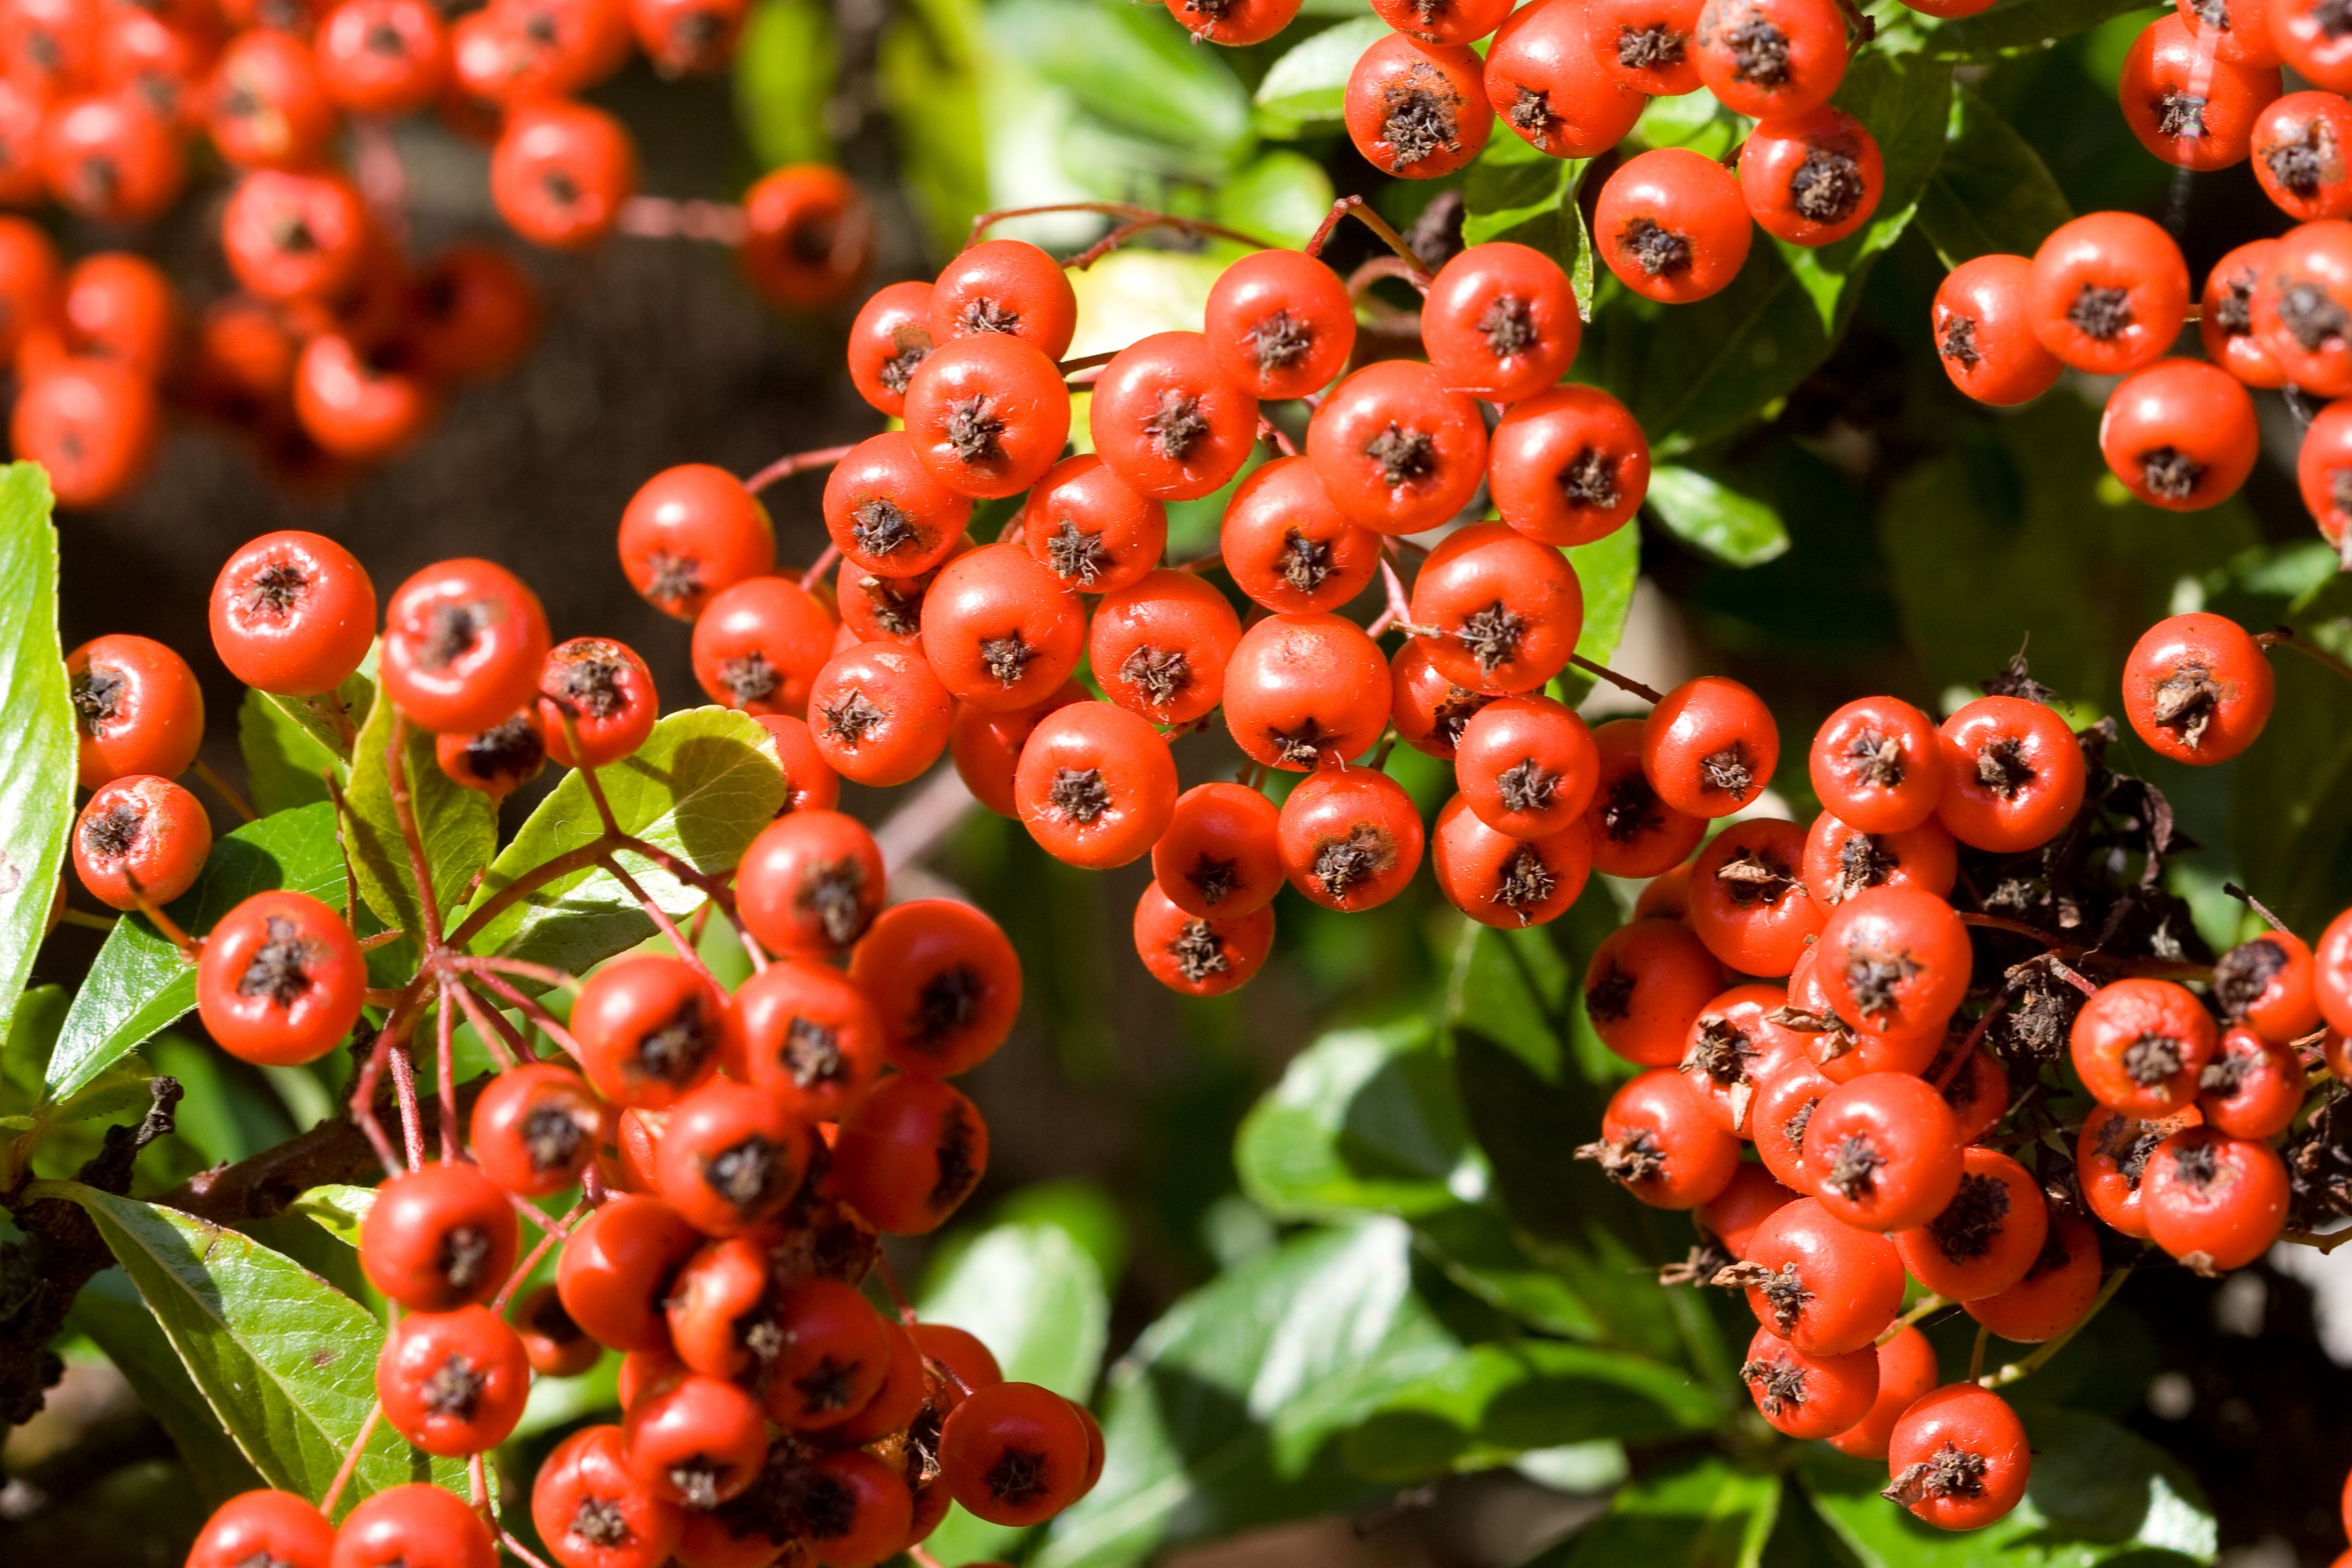
plant, fruit, berry, leaf, flower, ripe, food, red, produce, insect, macro, botany, flora, ladybird, invertebrate, berries, shrub, macro photography, flowering plant, land plant